Vortex shedding

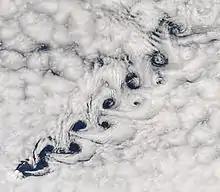
Vortex shedding as winds pass Heard Island ("bottom left") in the southern Indian Ocean resulted in this Kármán vortex street in the clouds

In fluid dynamics, vortex shedding is an oscillating flow that takes place when a fluid such as air or water flows past a bluff (as opposed to streamlined) body at certain velocities, depending on the size and shape of the body. In this flow, vortices are created at the back of the body and detach periodically from either side of the body forming a Kármán vortex street. The fluid flow past the object creates alternating low-pressure vortices on the downstream side of the object. The object will tend to move toward the low-pressure zone.